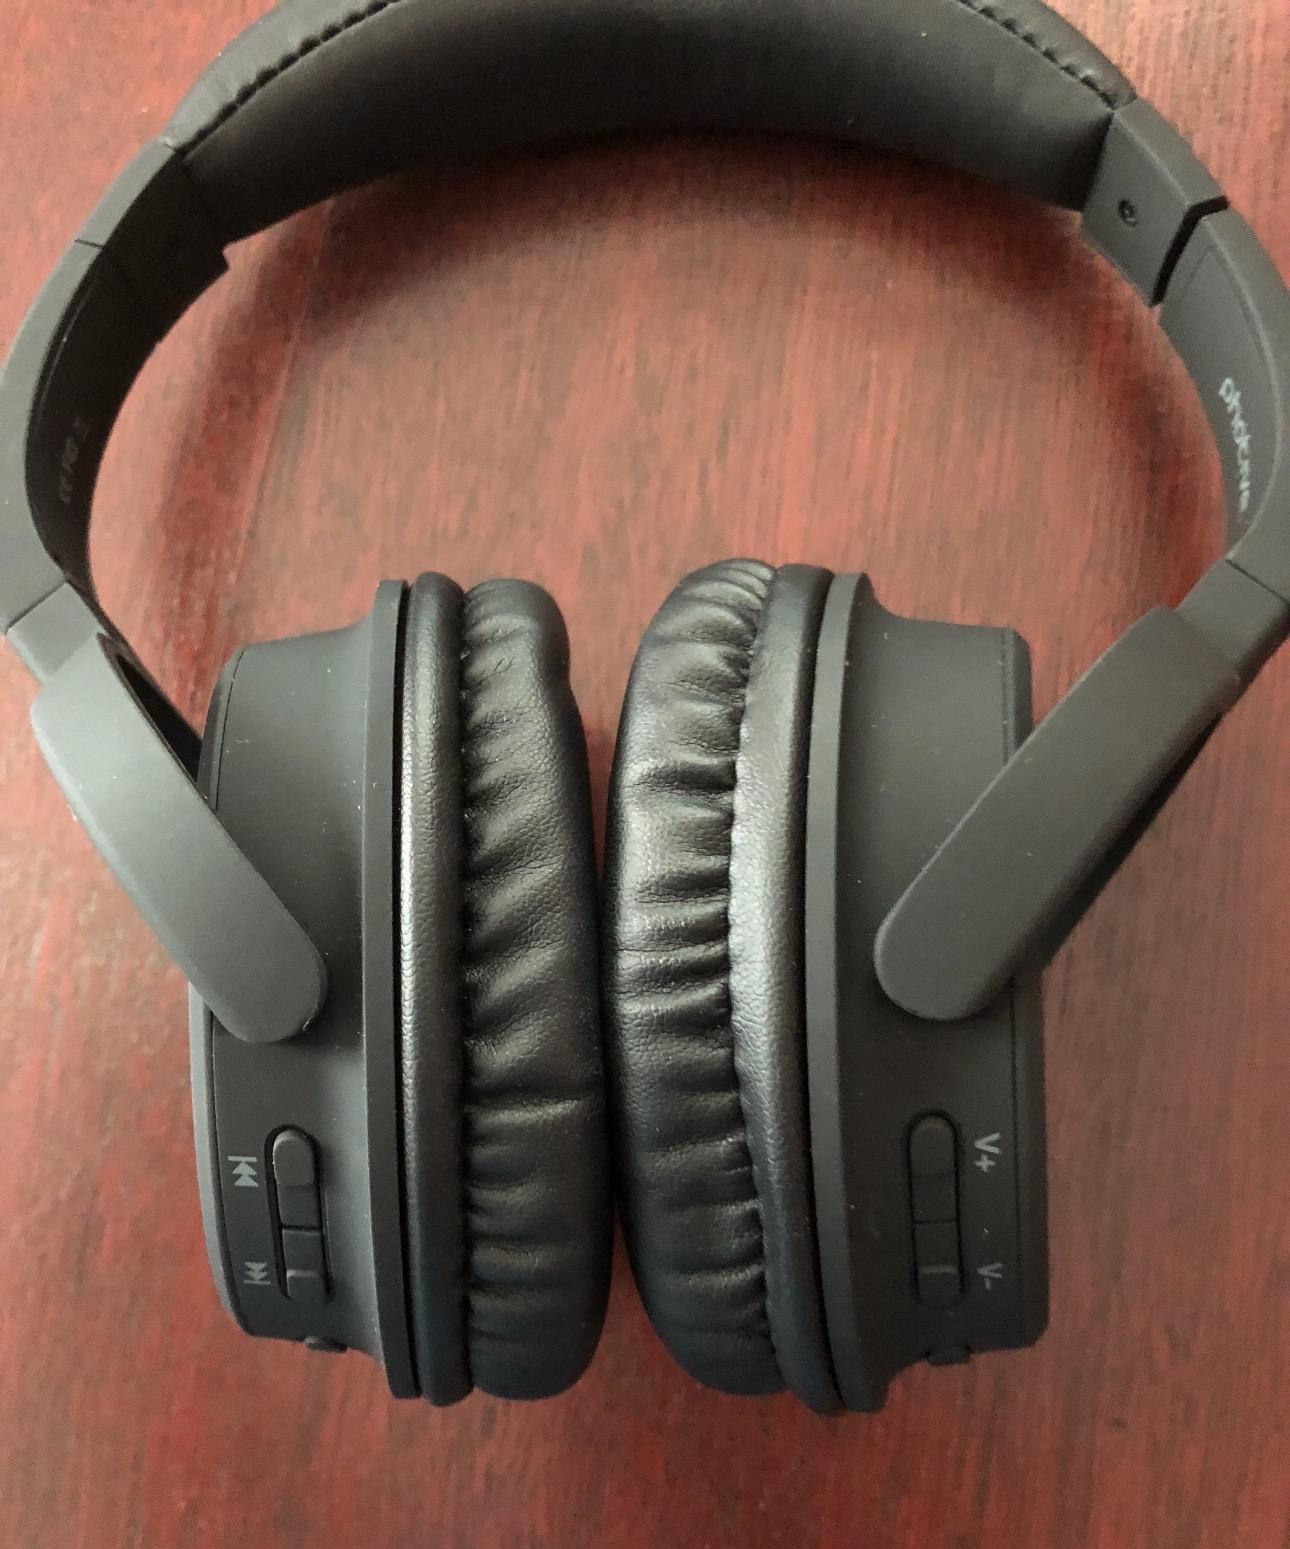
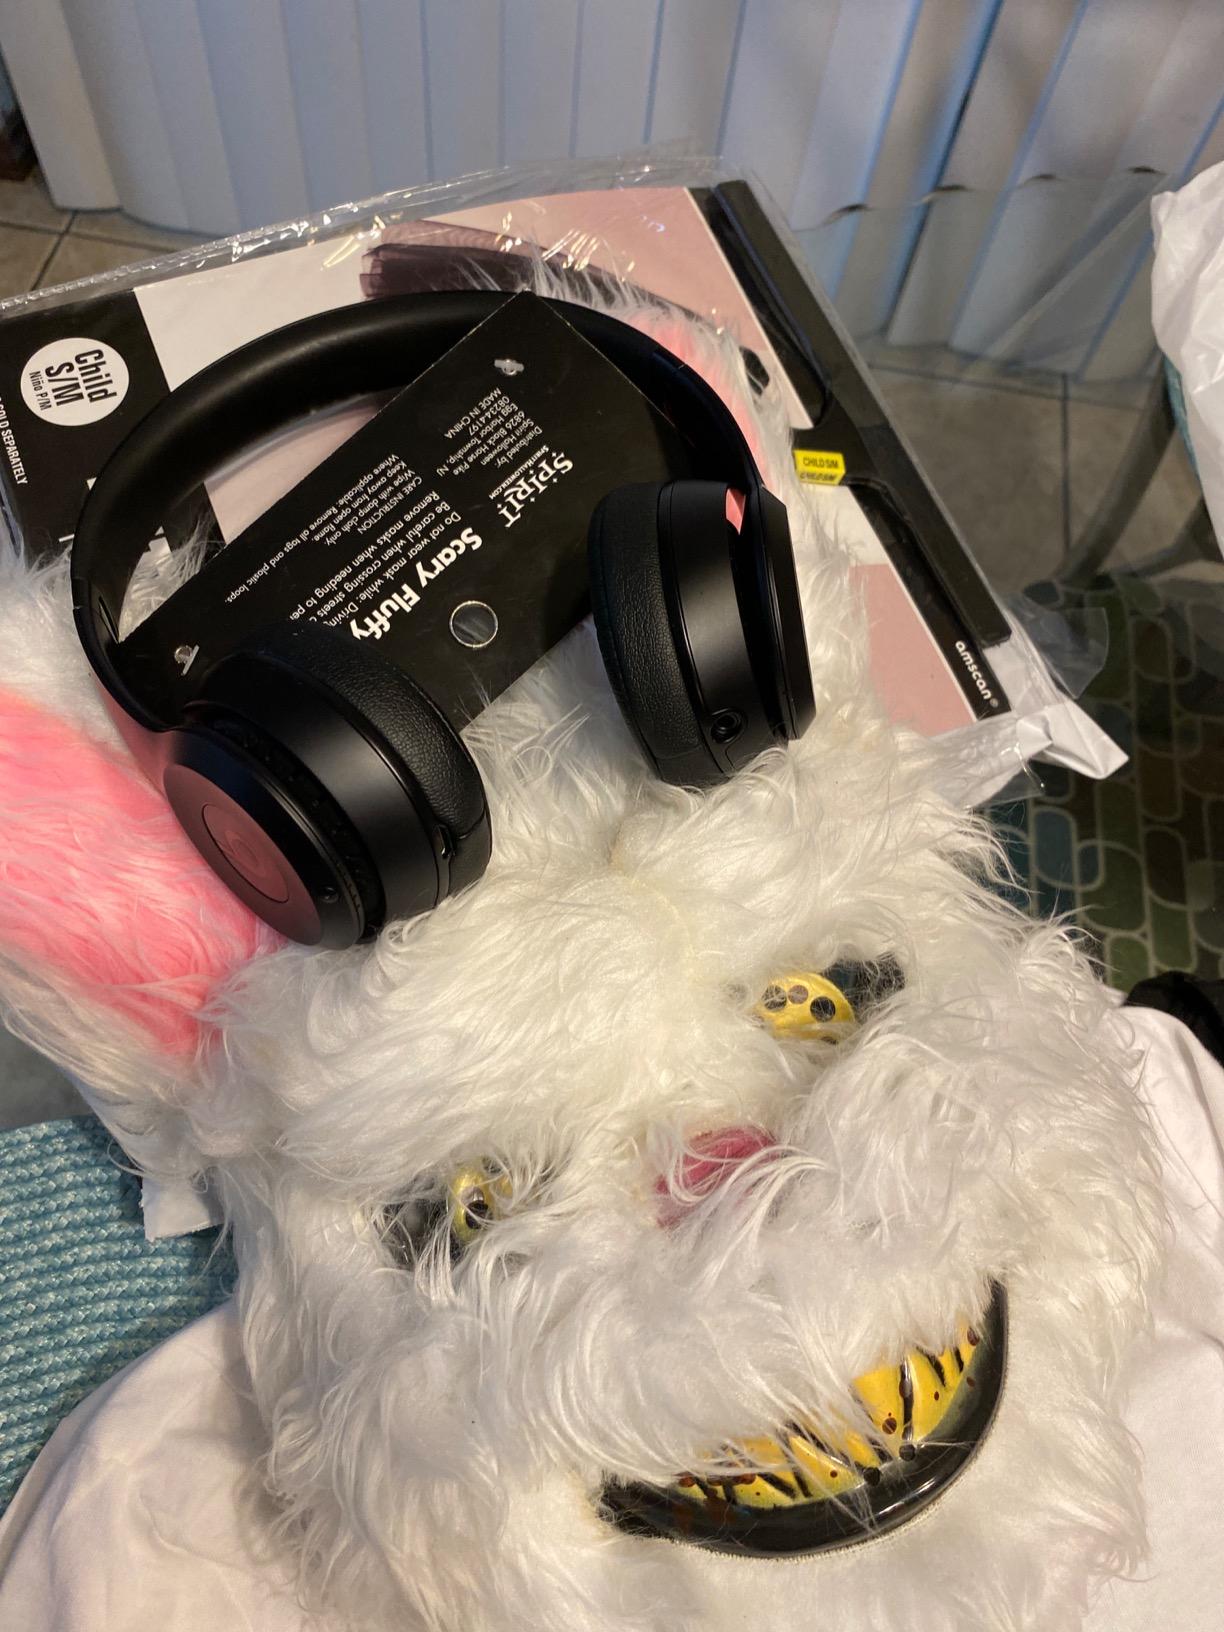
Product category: headphones
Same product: no